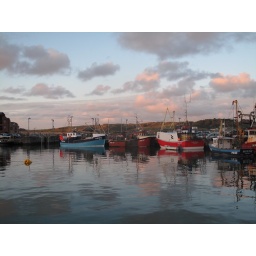
Took this back in April 2009. Just getting this printed in A1 for the dinningroom wall in my house :)